Bloody Fun Day

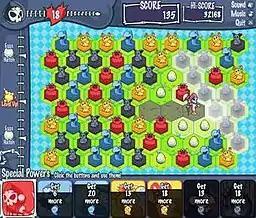
The mother grim reaper preparing to attack a group of black Cuties

Cuties come in four colors: Red, Black, Blue and Gold. When defeated, a Cutie releases a soul of the same color, which is added to the player's stock. Red Cuties' souls replenish the player's life gauge. The other three colors fill one or more of six special move buttons, allowing the player to use different attacks when the buttons are filled. When a new game is started, the player begins with 15 life points, one of which is expended each time the player moves to an adjoining tile. If the player's life points are depleted then their reaper dies, the player must slay as many red Cuties as possible to continue playing. In "5 Level Mode" play ends after the player completes the fifth level, in "Unlimited Mode" play continues until the player runs out of life energy.